Rötgesbüttel

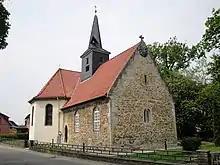
Lutheran church in Rötgesbüttel

The first documentary mentioning of Rötgesbüttel was in the year 1226. In former times the village was known as " Rotlekesbutle ". As most of the so-called “-büttel” villages it is expected that Rötgesbüttel may erected earliest in 10th century. In the Middle Ages the crossing traffic of a trade road from Braunschweig to Hamburg influenced the villages development.